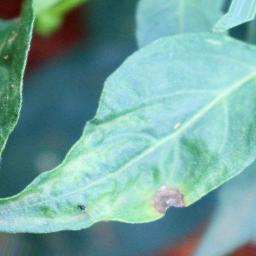
Label: cercospora